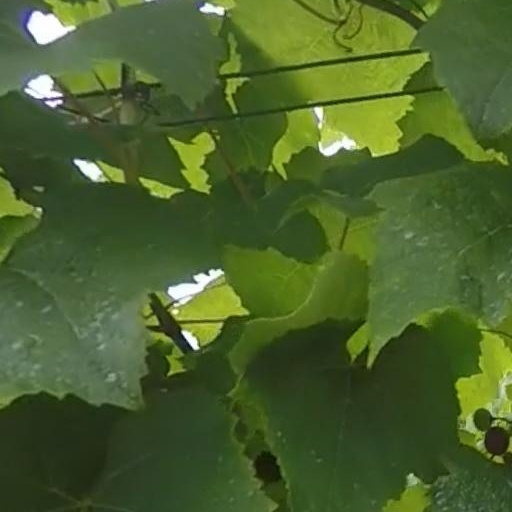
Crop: grape